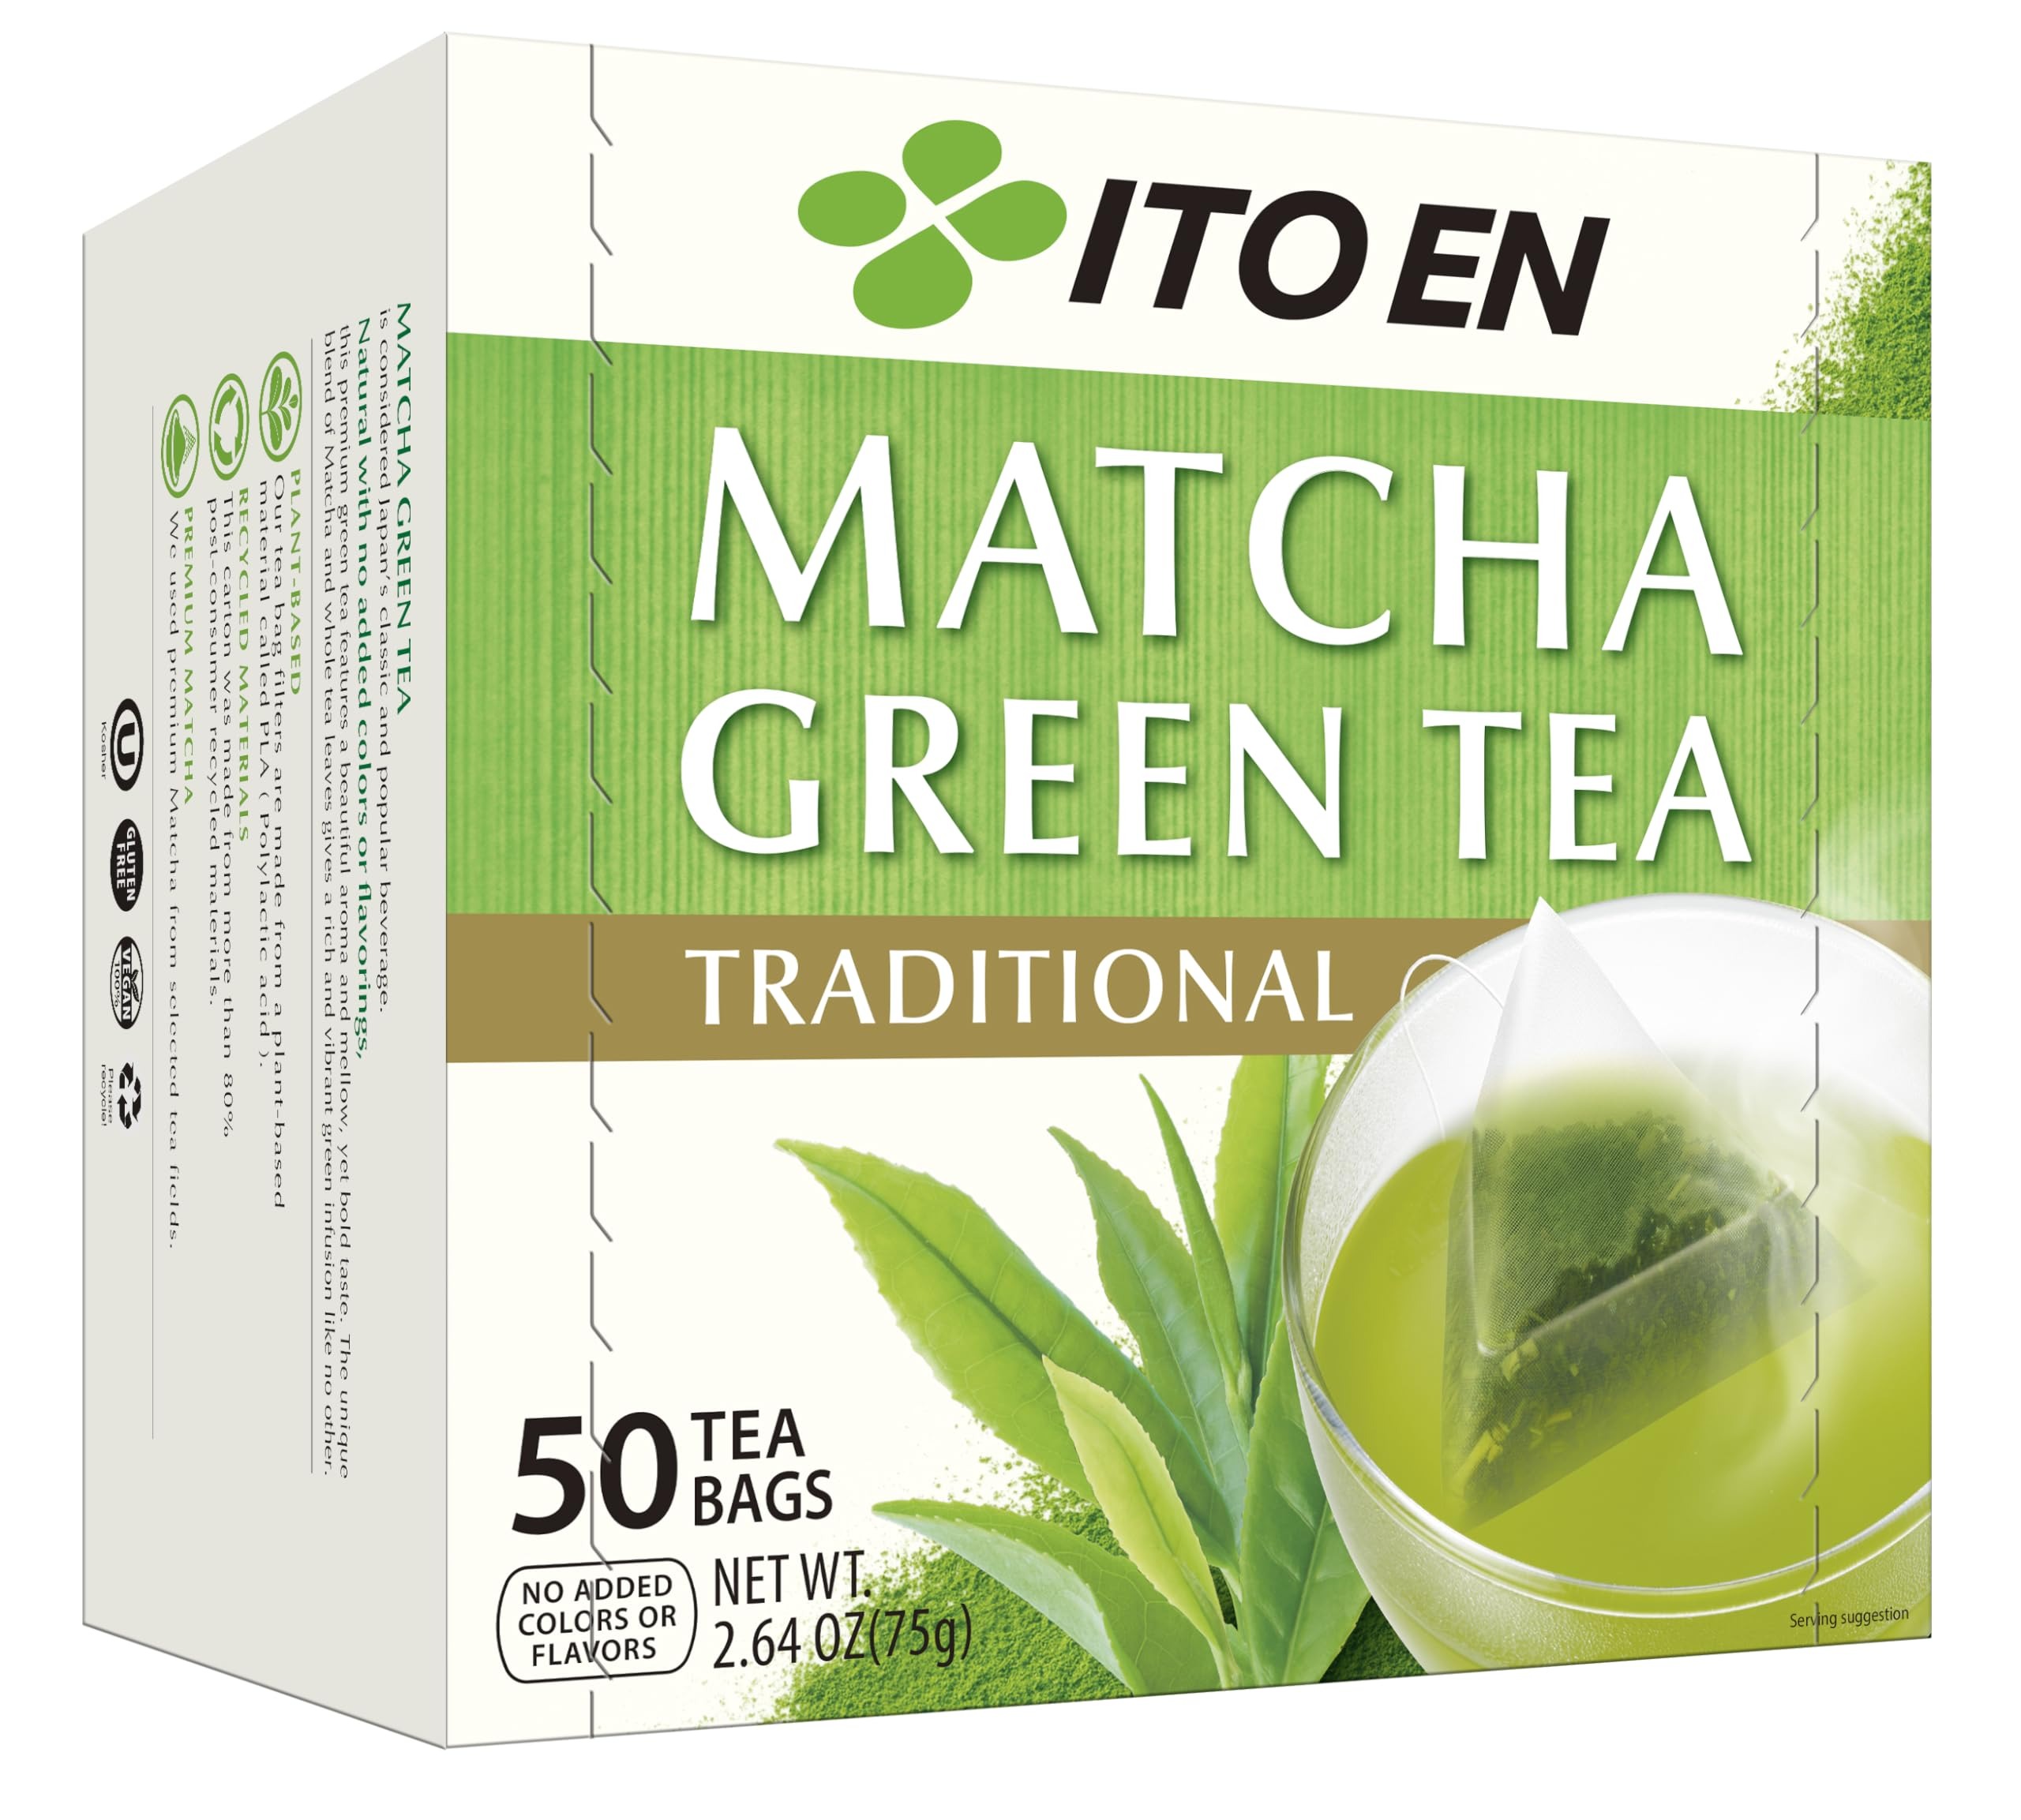
Item Name: Ito En Traditional Matcha Green Tea 50 Count Zero Calories, Caffeinated
Bullet Point 1: MATCHA TEA BAGS: These matcha tea bags are perfect hot or iced. Drink hot as a substitute for your morning coffee, or brew & ice for a refreshing, afternoon beverage for the tea drinker on the go.
Bullet Point 2: GRAB A QUICK CUP: When life is too hectic for a leisurely cup of loose leaf tea, we offer this line of tea bag products for the same delicious flavor, conveniently packaged in individual tea bags.
Bullet Point 3: TRY THEM ALL: We make a wide variety of delicious tea blends with chamomile, matcha, oolong, mint, peach, hibiscus & more. You can enjoy them as loose leaf teas, tea bags, bottled teas & powders.
Bullet Point 4: SUSTAINABLE TEAS: We partner with the Japanese farming community to preserve the art & craft of tea harvesting. It's a part of our responsibility to the planet that starts in the fields of Japan.
Bullet Point 5: THE ITO EN PHILOSOPHY: We believe green tea is a gift nature has given to us to share with others. Our premium quality teas always deliver good taste & unmatched health properties, from the ground up.
Value: 50.0
Unit: Count

Price: 25.925